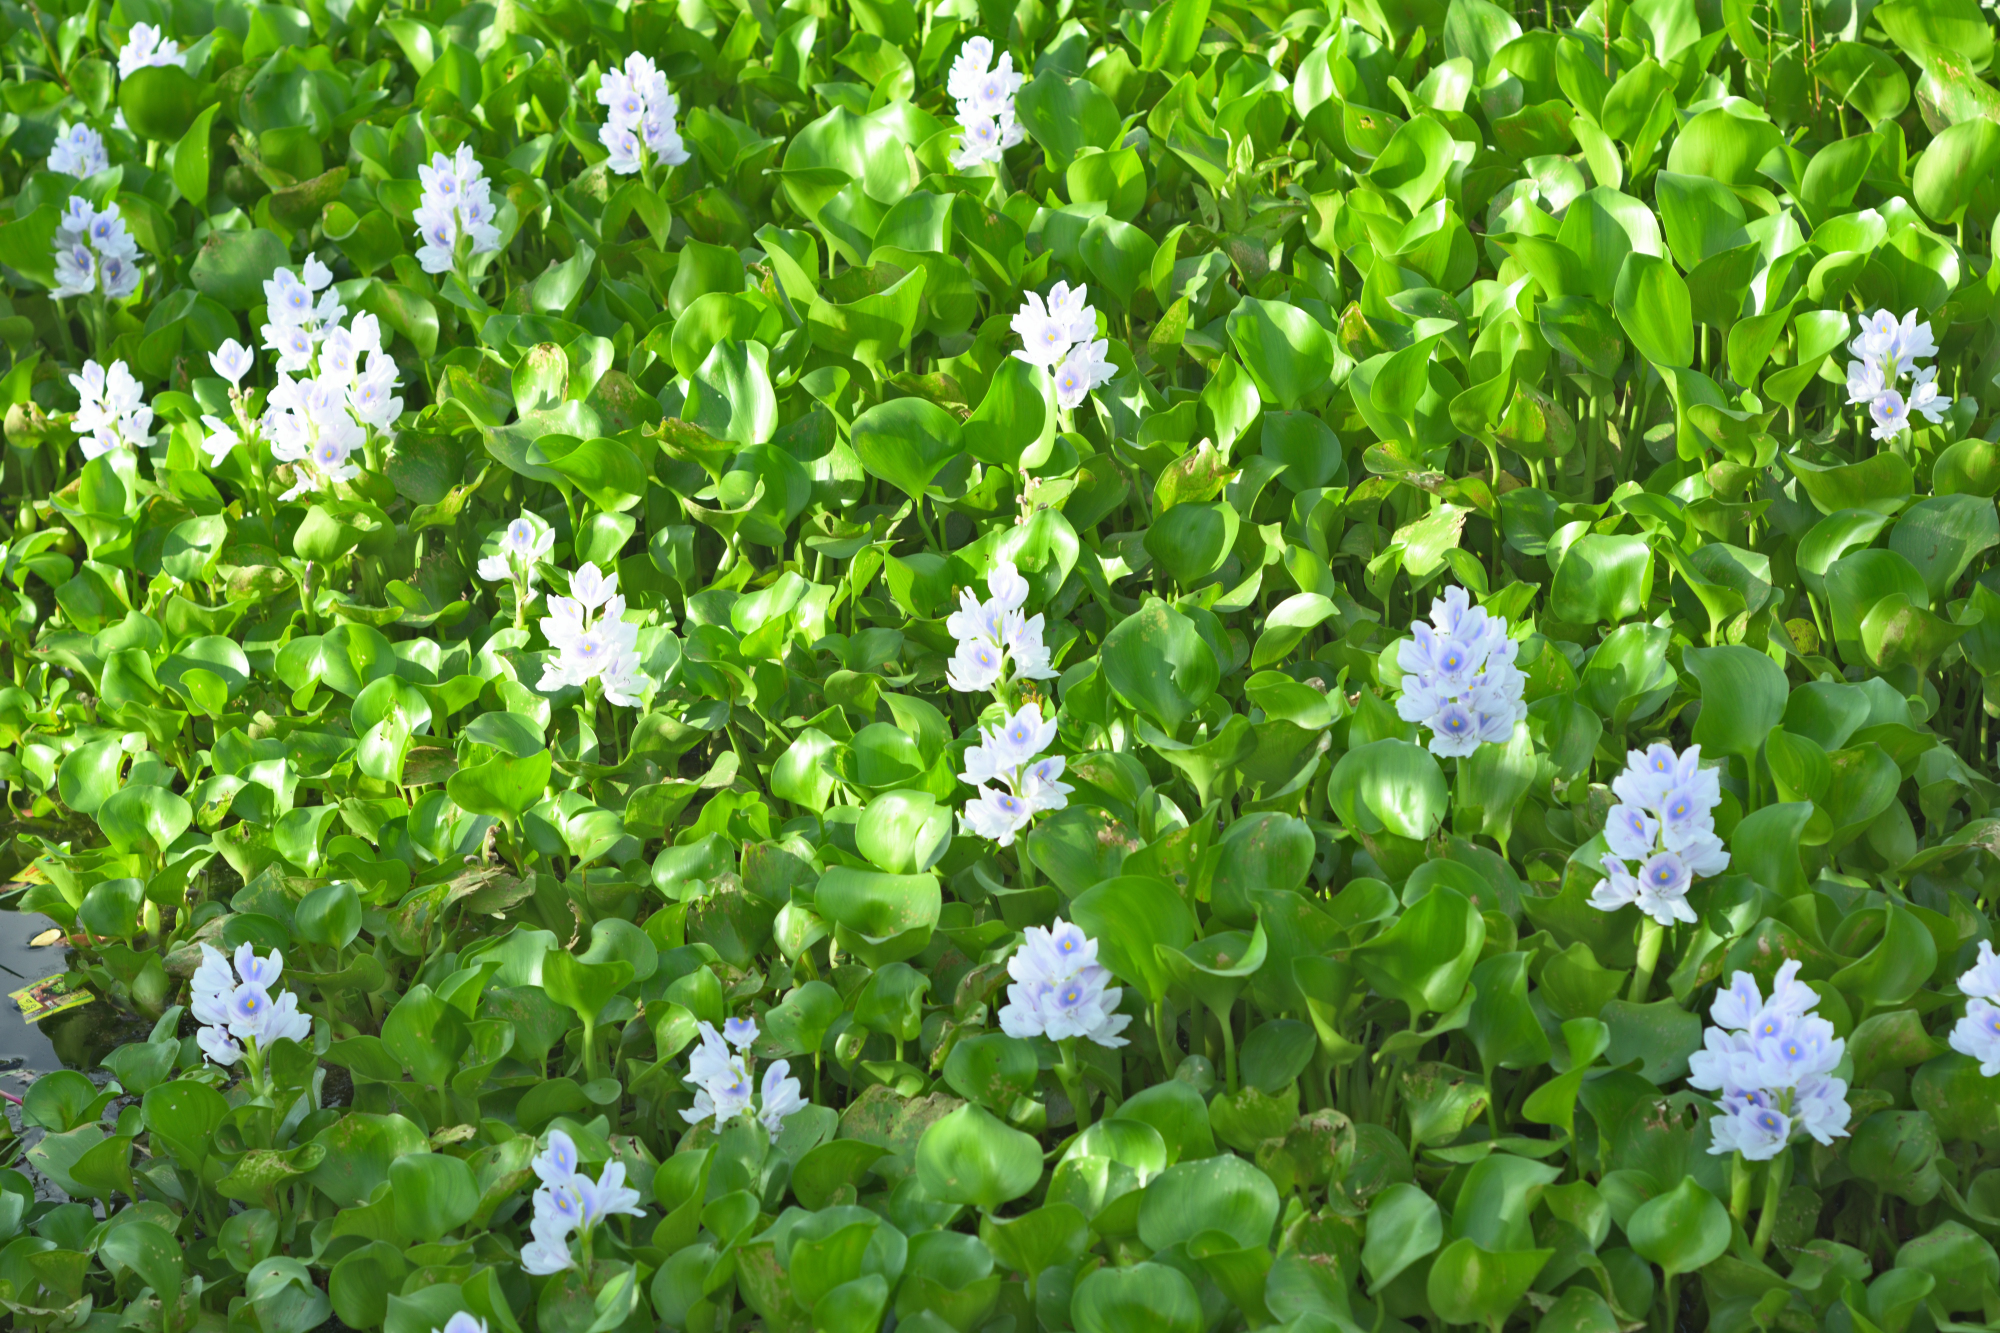
Water Hyacinth - Khurushkul Pond, Bangladesh
Water hyacinth (Eichhornia crassipes) coverage in a freshwater pond near Khurushkul, Cox's Bazar, Bangladesh. Photographed on 9 August 2026 during the monsoon season. Follow-up survey of the pond documented in the June 2026 water lily / water hyacinth dataset.
Location: Khurushkul, Cox's Bazar, Chattogram, Bangladesh
Keywords: water hyacinth, Eichhornia crassipes, invasive aquatic plant, pond, freshwater wetland, monsoon, Bangladesh, Khurushkul, Cox's Bazar, botanical photography, aquatic vegetation, golamrob